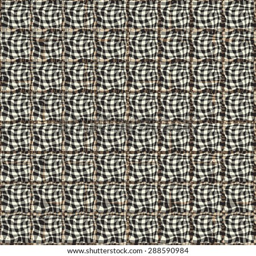
patterned creative texture in a square frame